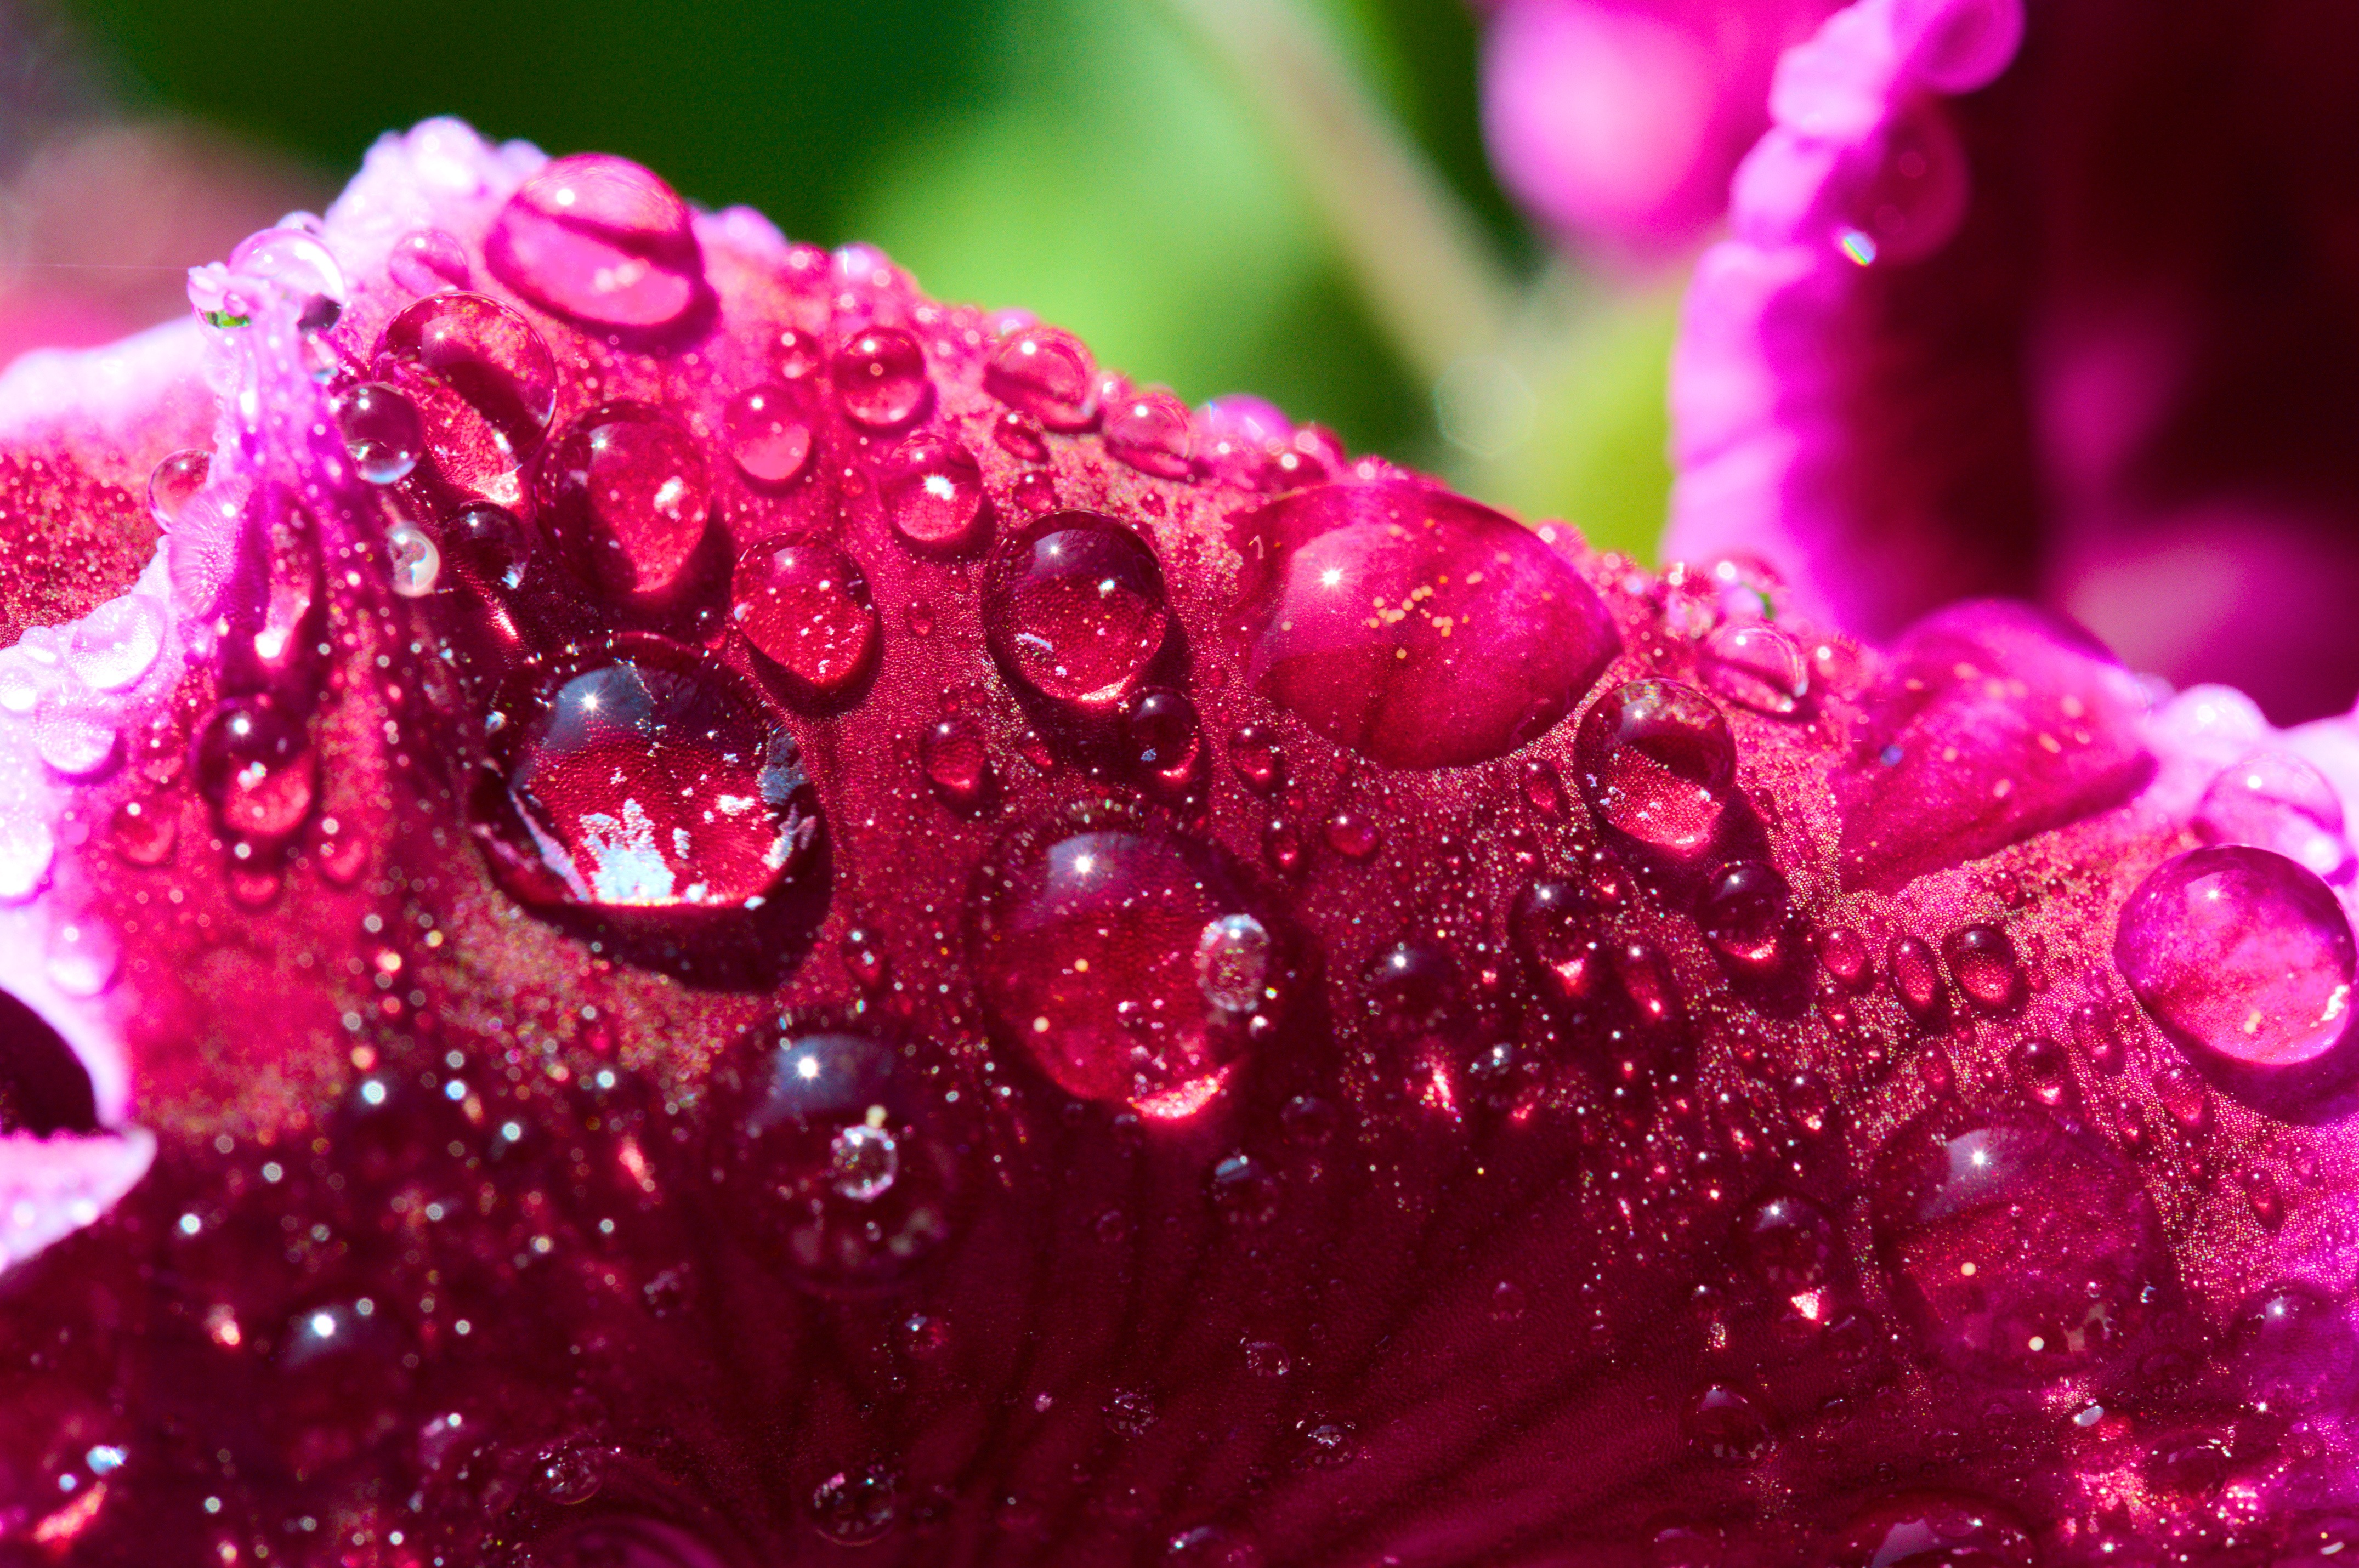
water, nature, blossom, dew, plant, photography, rain, flower, petal, bloom, red, macro, pink, close, flora, drip, close up, magenta, floristry, moisture, macro photography, flowering plant, flower macro, land plant